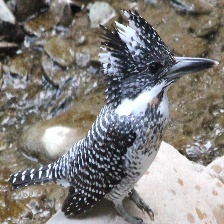
Species: CRESTED KINGFISHER
Scientific name: MEGACERYLE LUGUBRIS